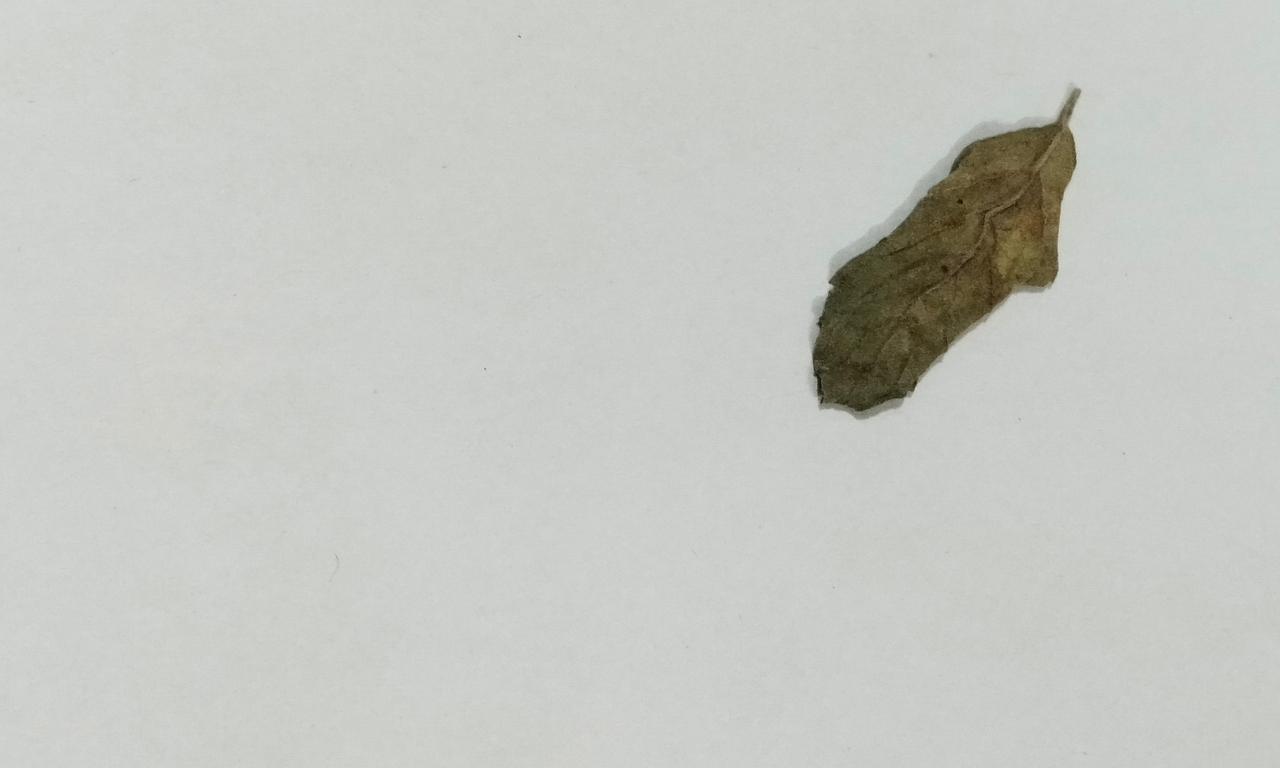
Label: Dried